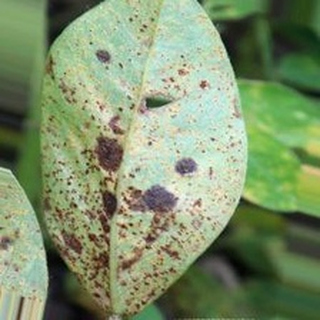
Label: groundnut_rust